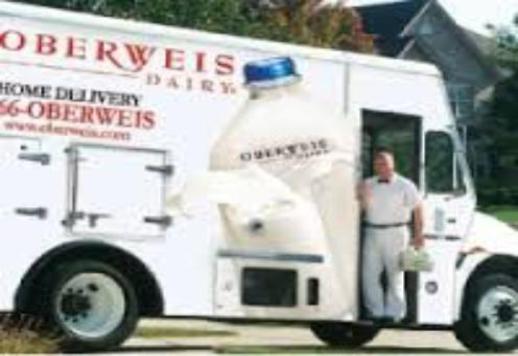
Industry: Food